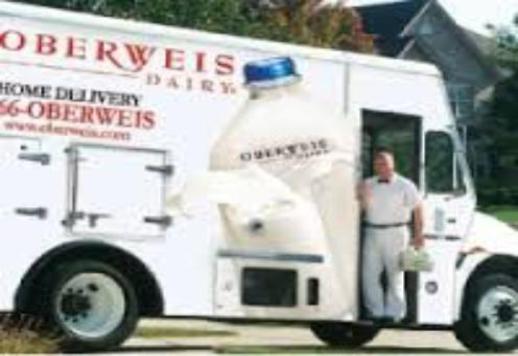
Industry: Food